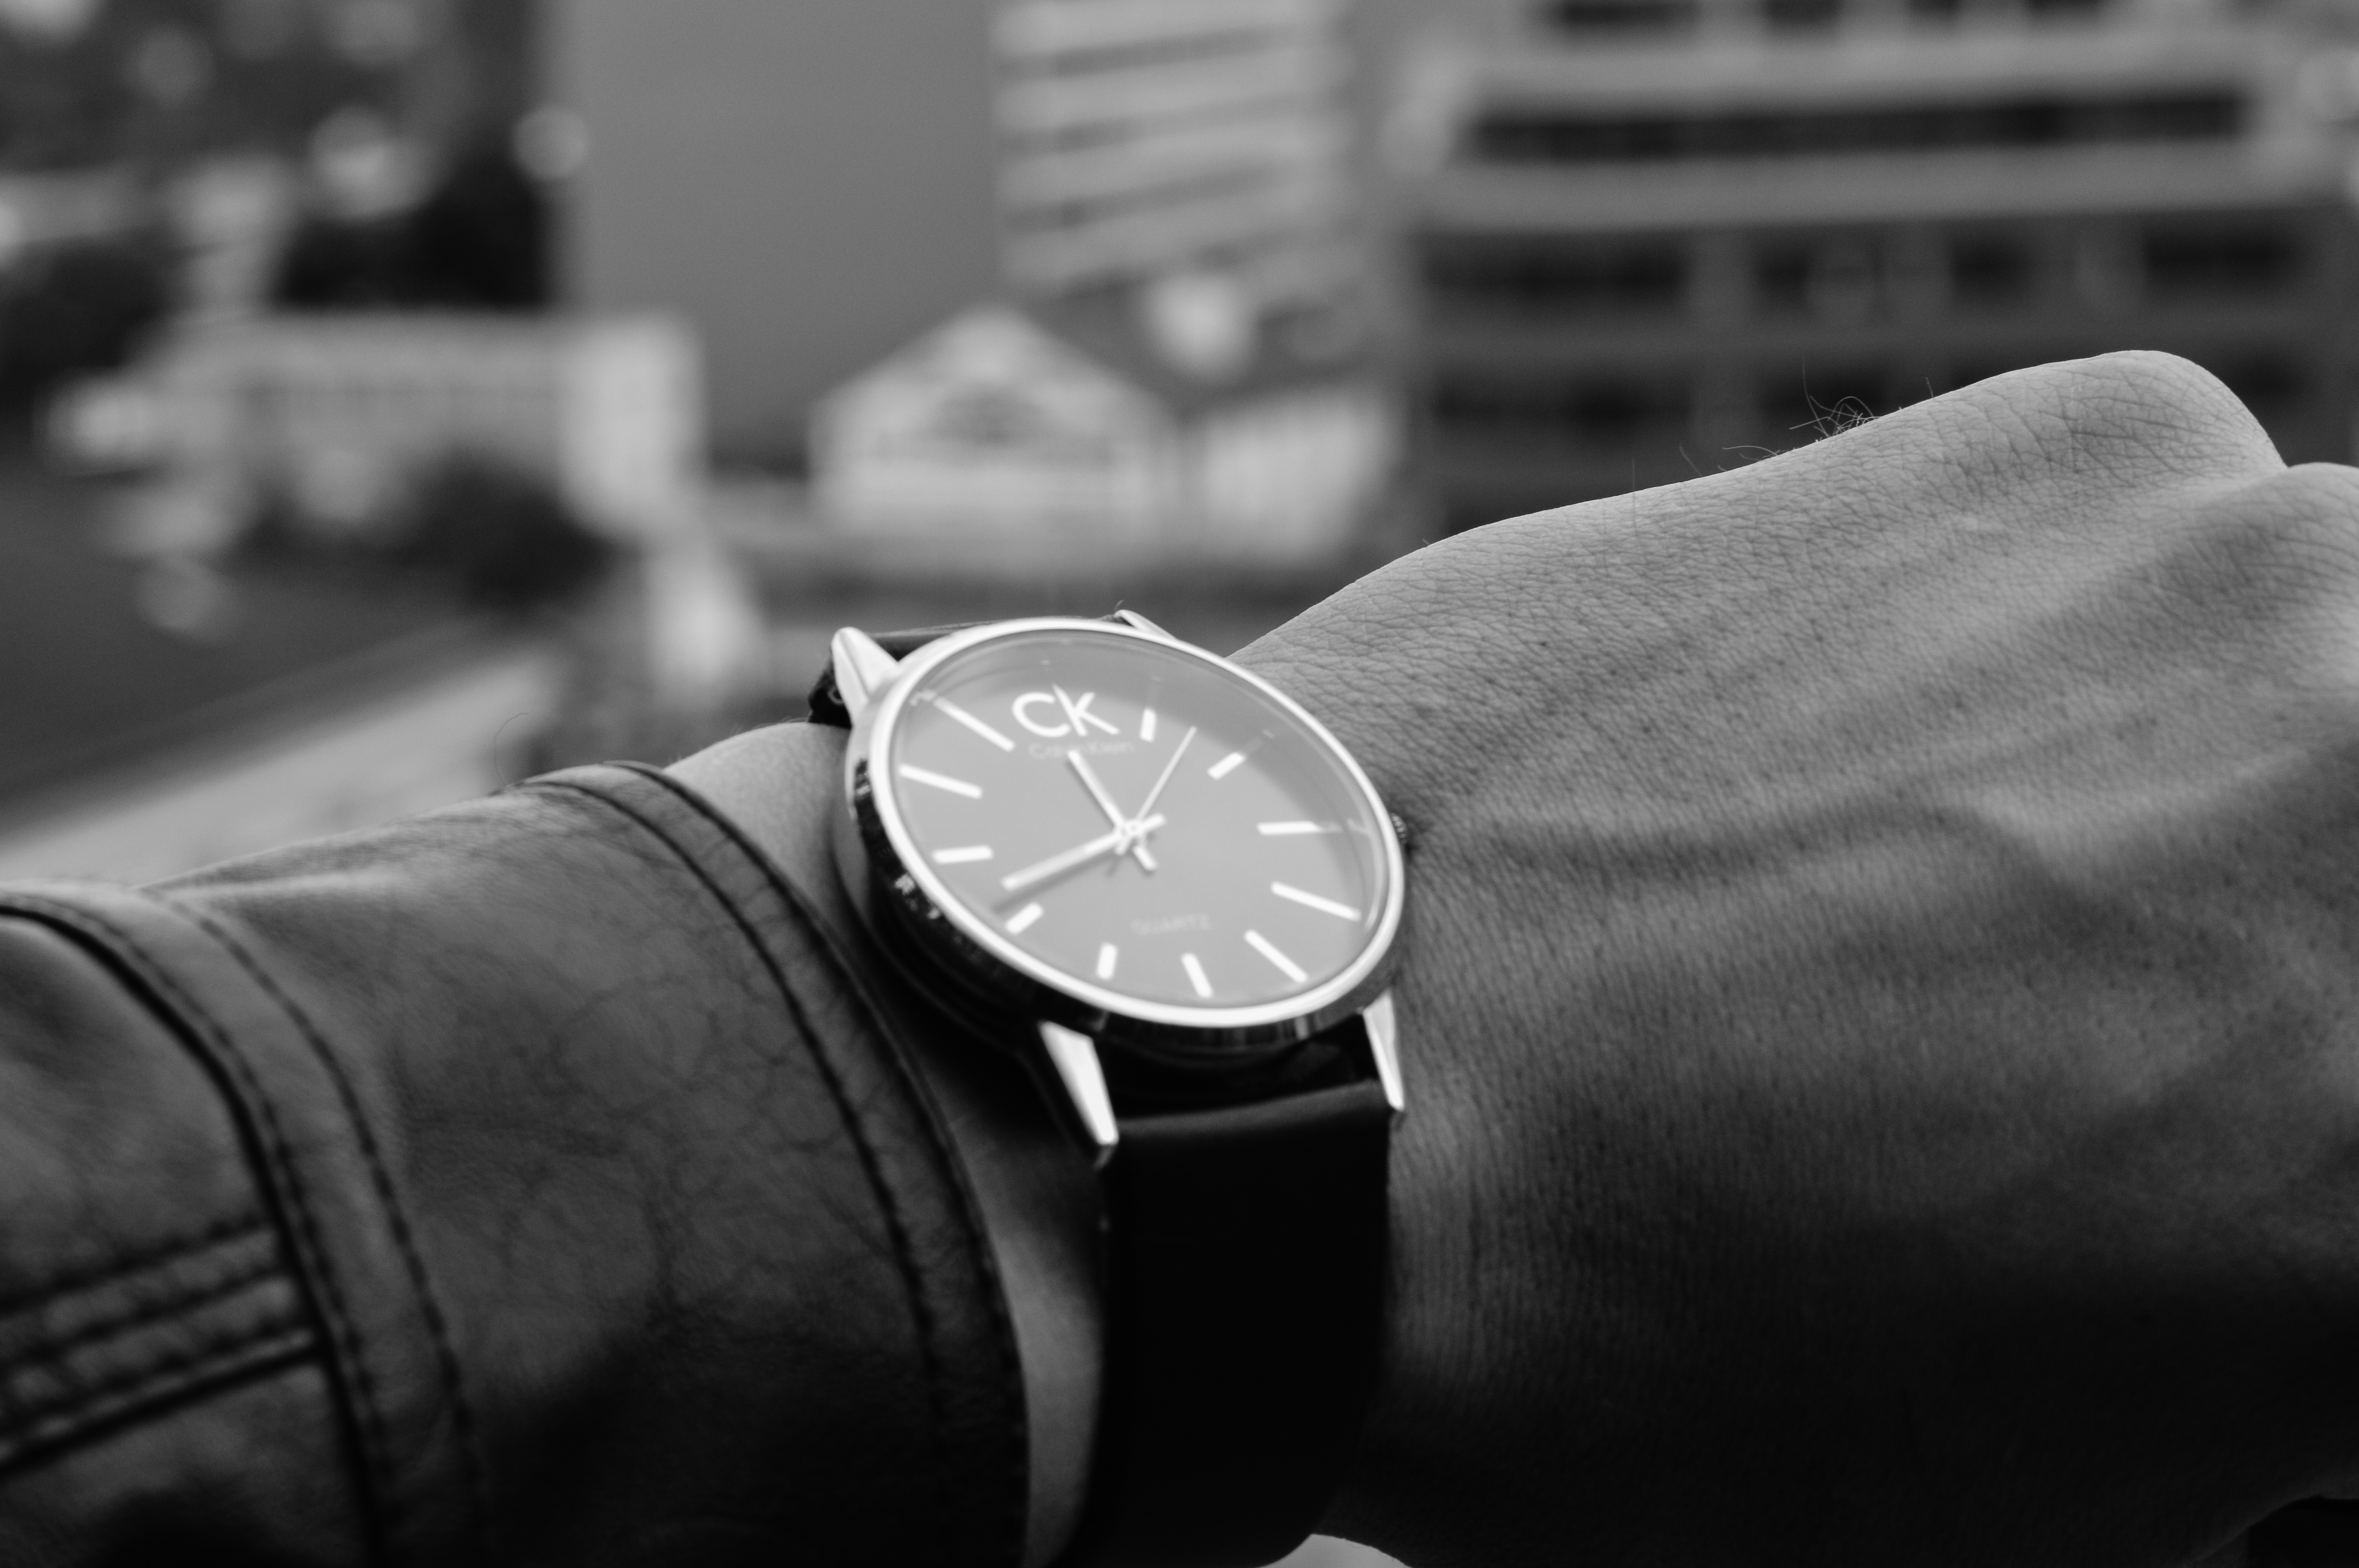
watch, hand, black and white, white, photography, black, monochrome, close up, brand, wristwatch, glasses, photograph, shape, monochrome photography, calvin klein